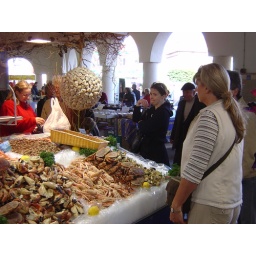
fish market in Le Touguet